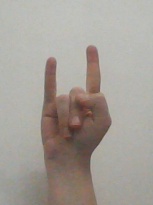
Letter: la